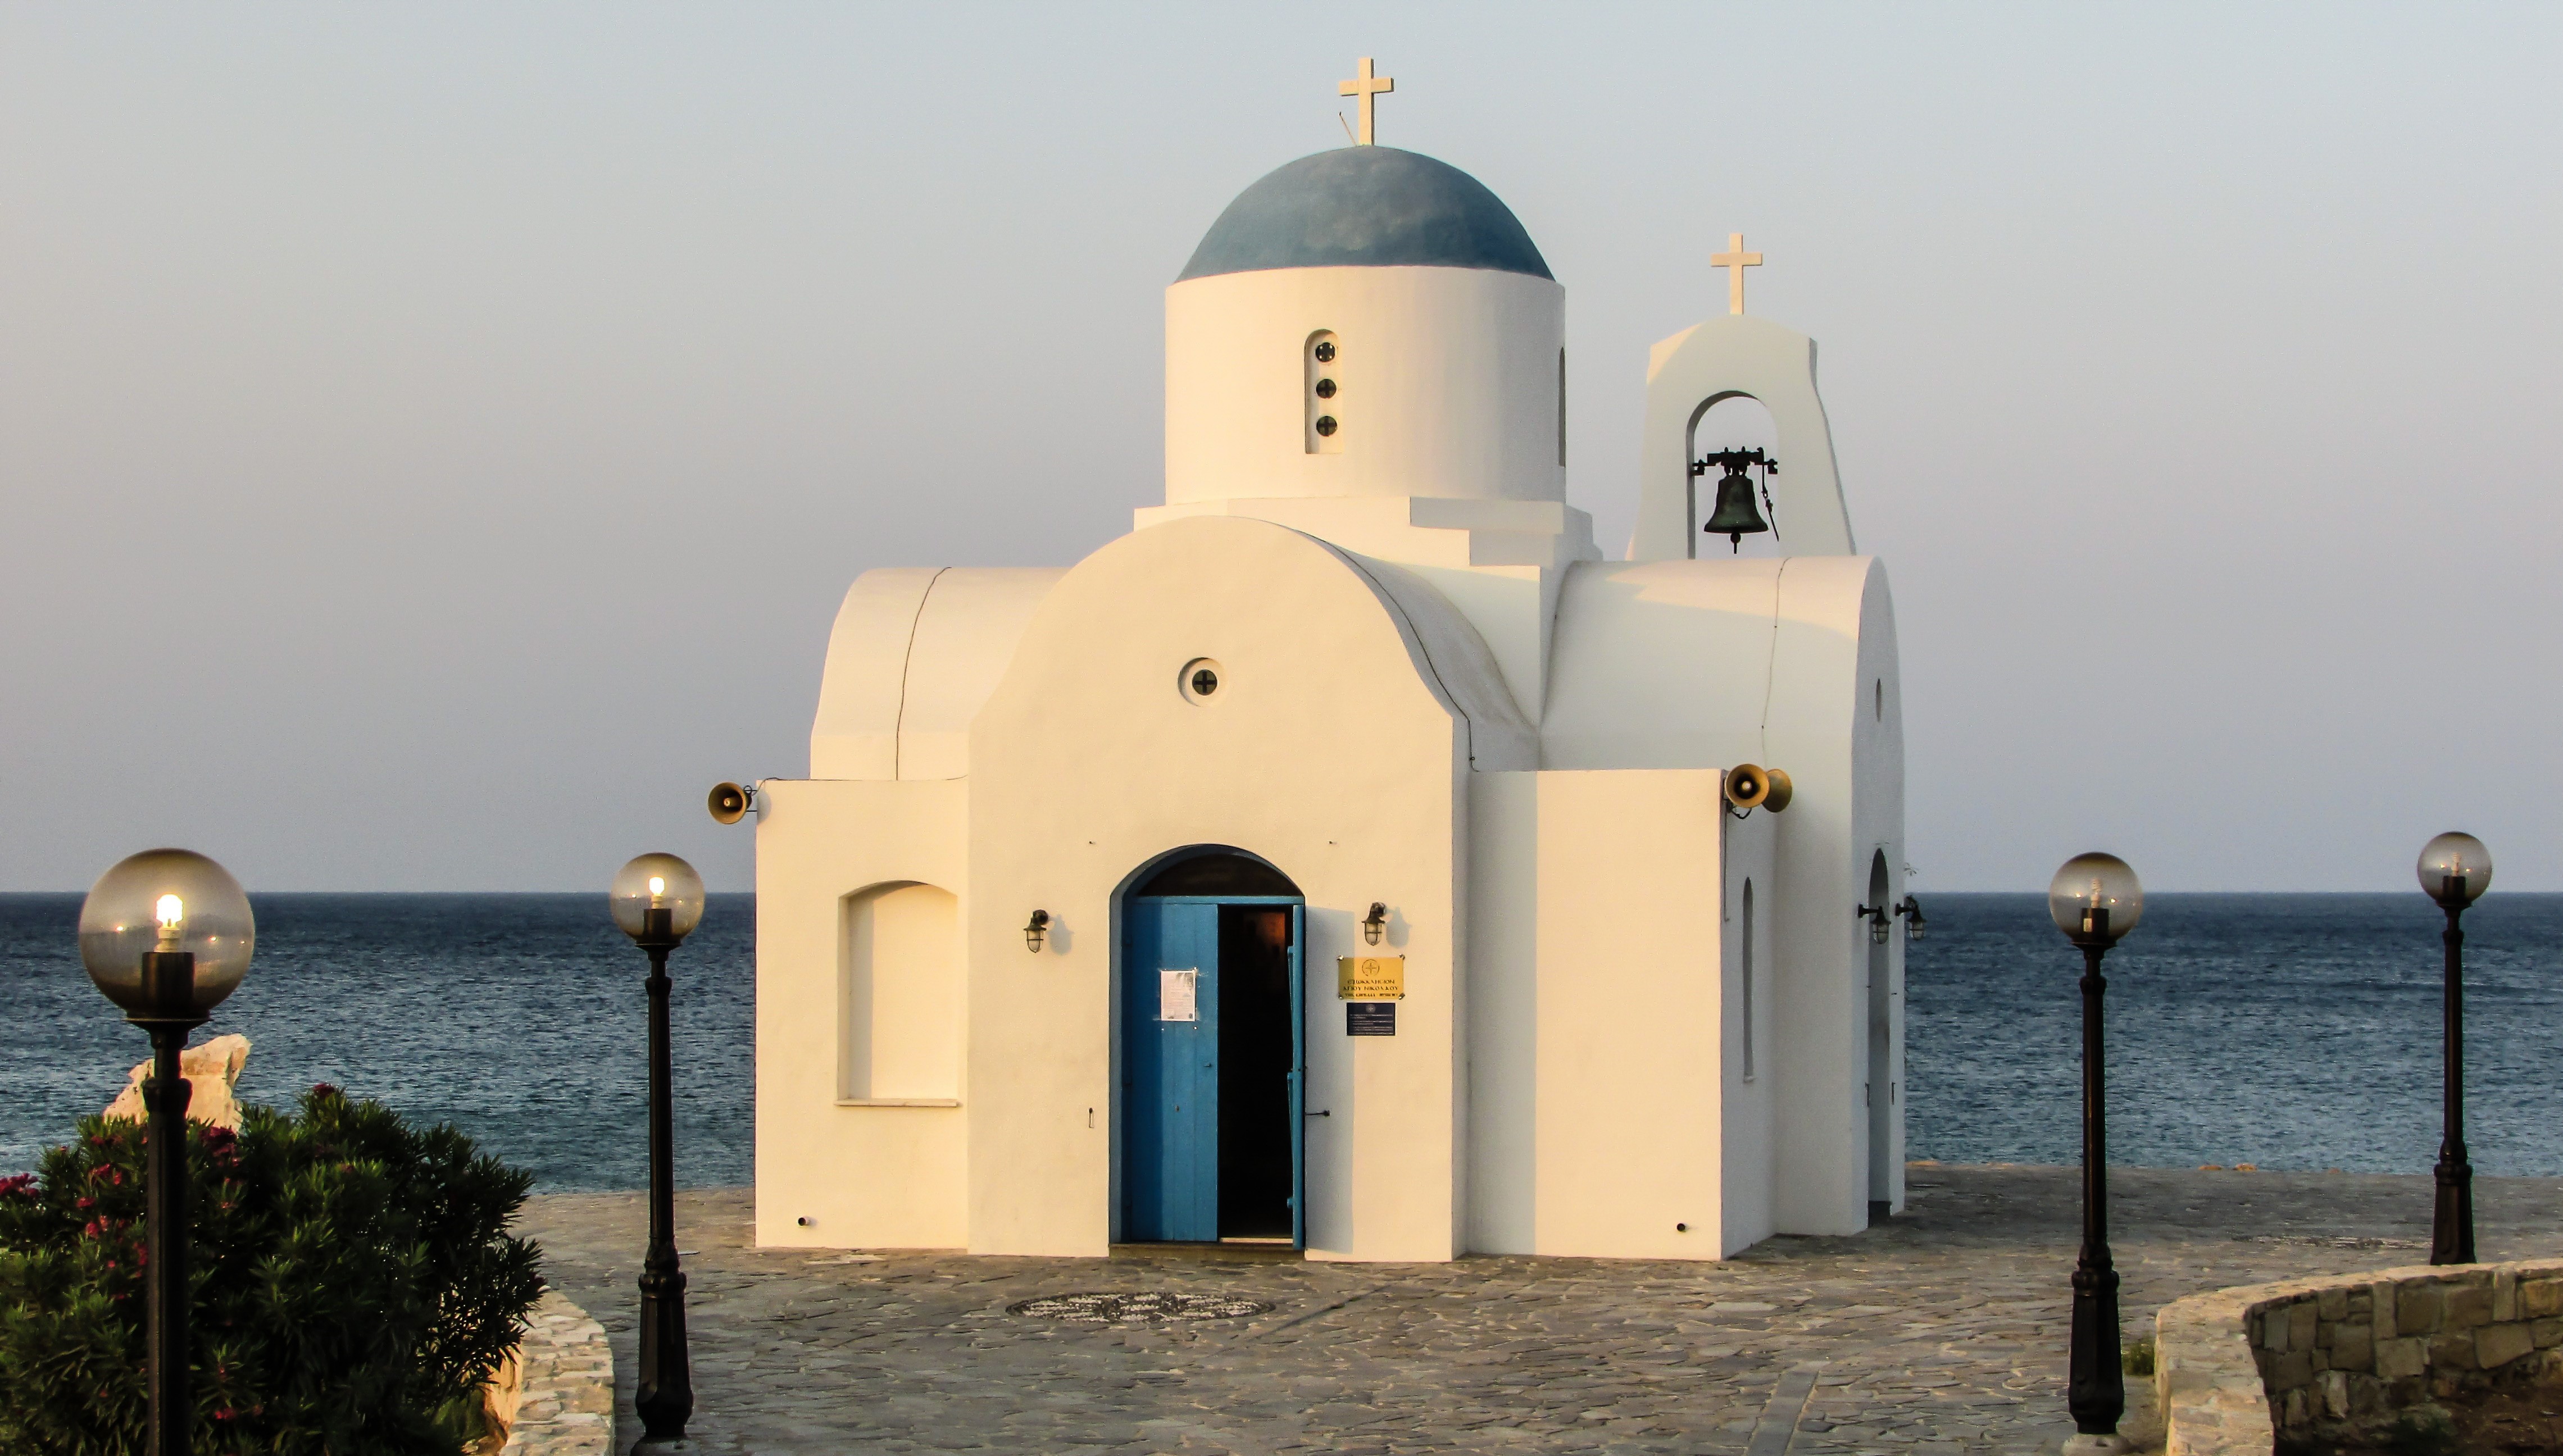
architecture, white, building, summer, tower, religion, blue, church, chapel, tourism, place of worship, mosque, cyprus, ayios nikolaos, protaras, spanish missions in california